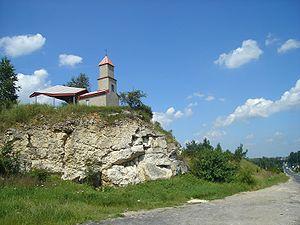
Raciszyn est un village de la gmina de Działoszyn, du powiat de Pajęczno, dans la voïvodie de Łódź, situé dans le centre de la Pologne.